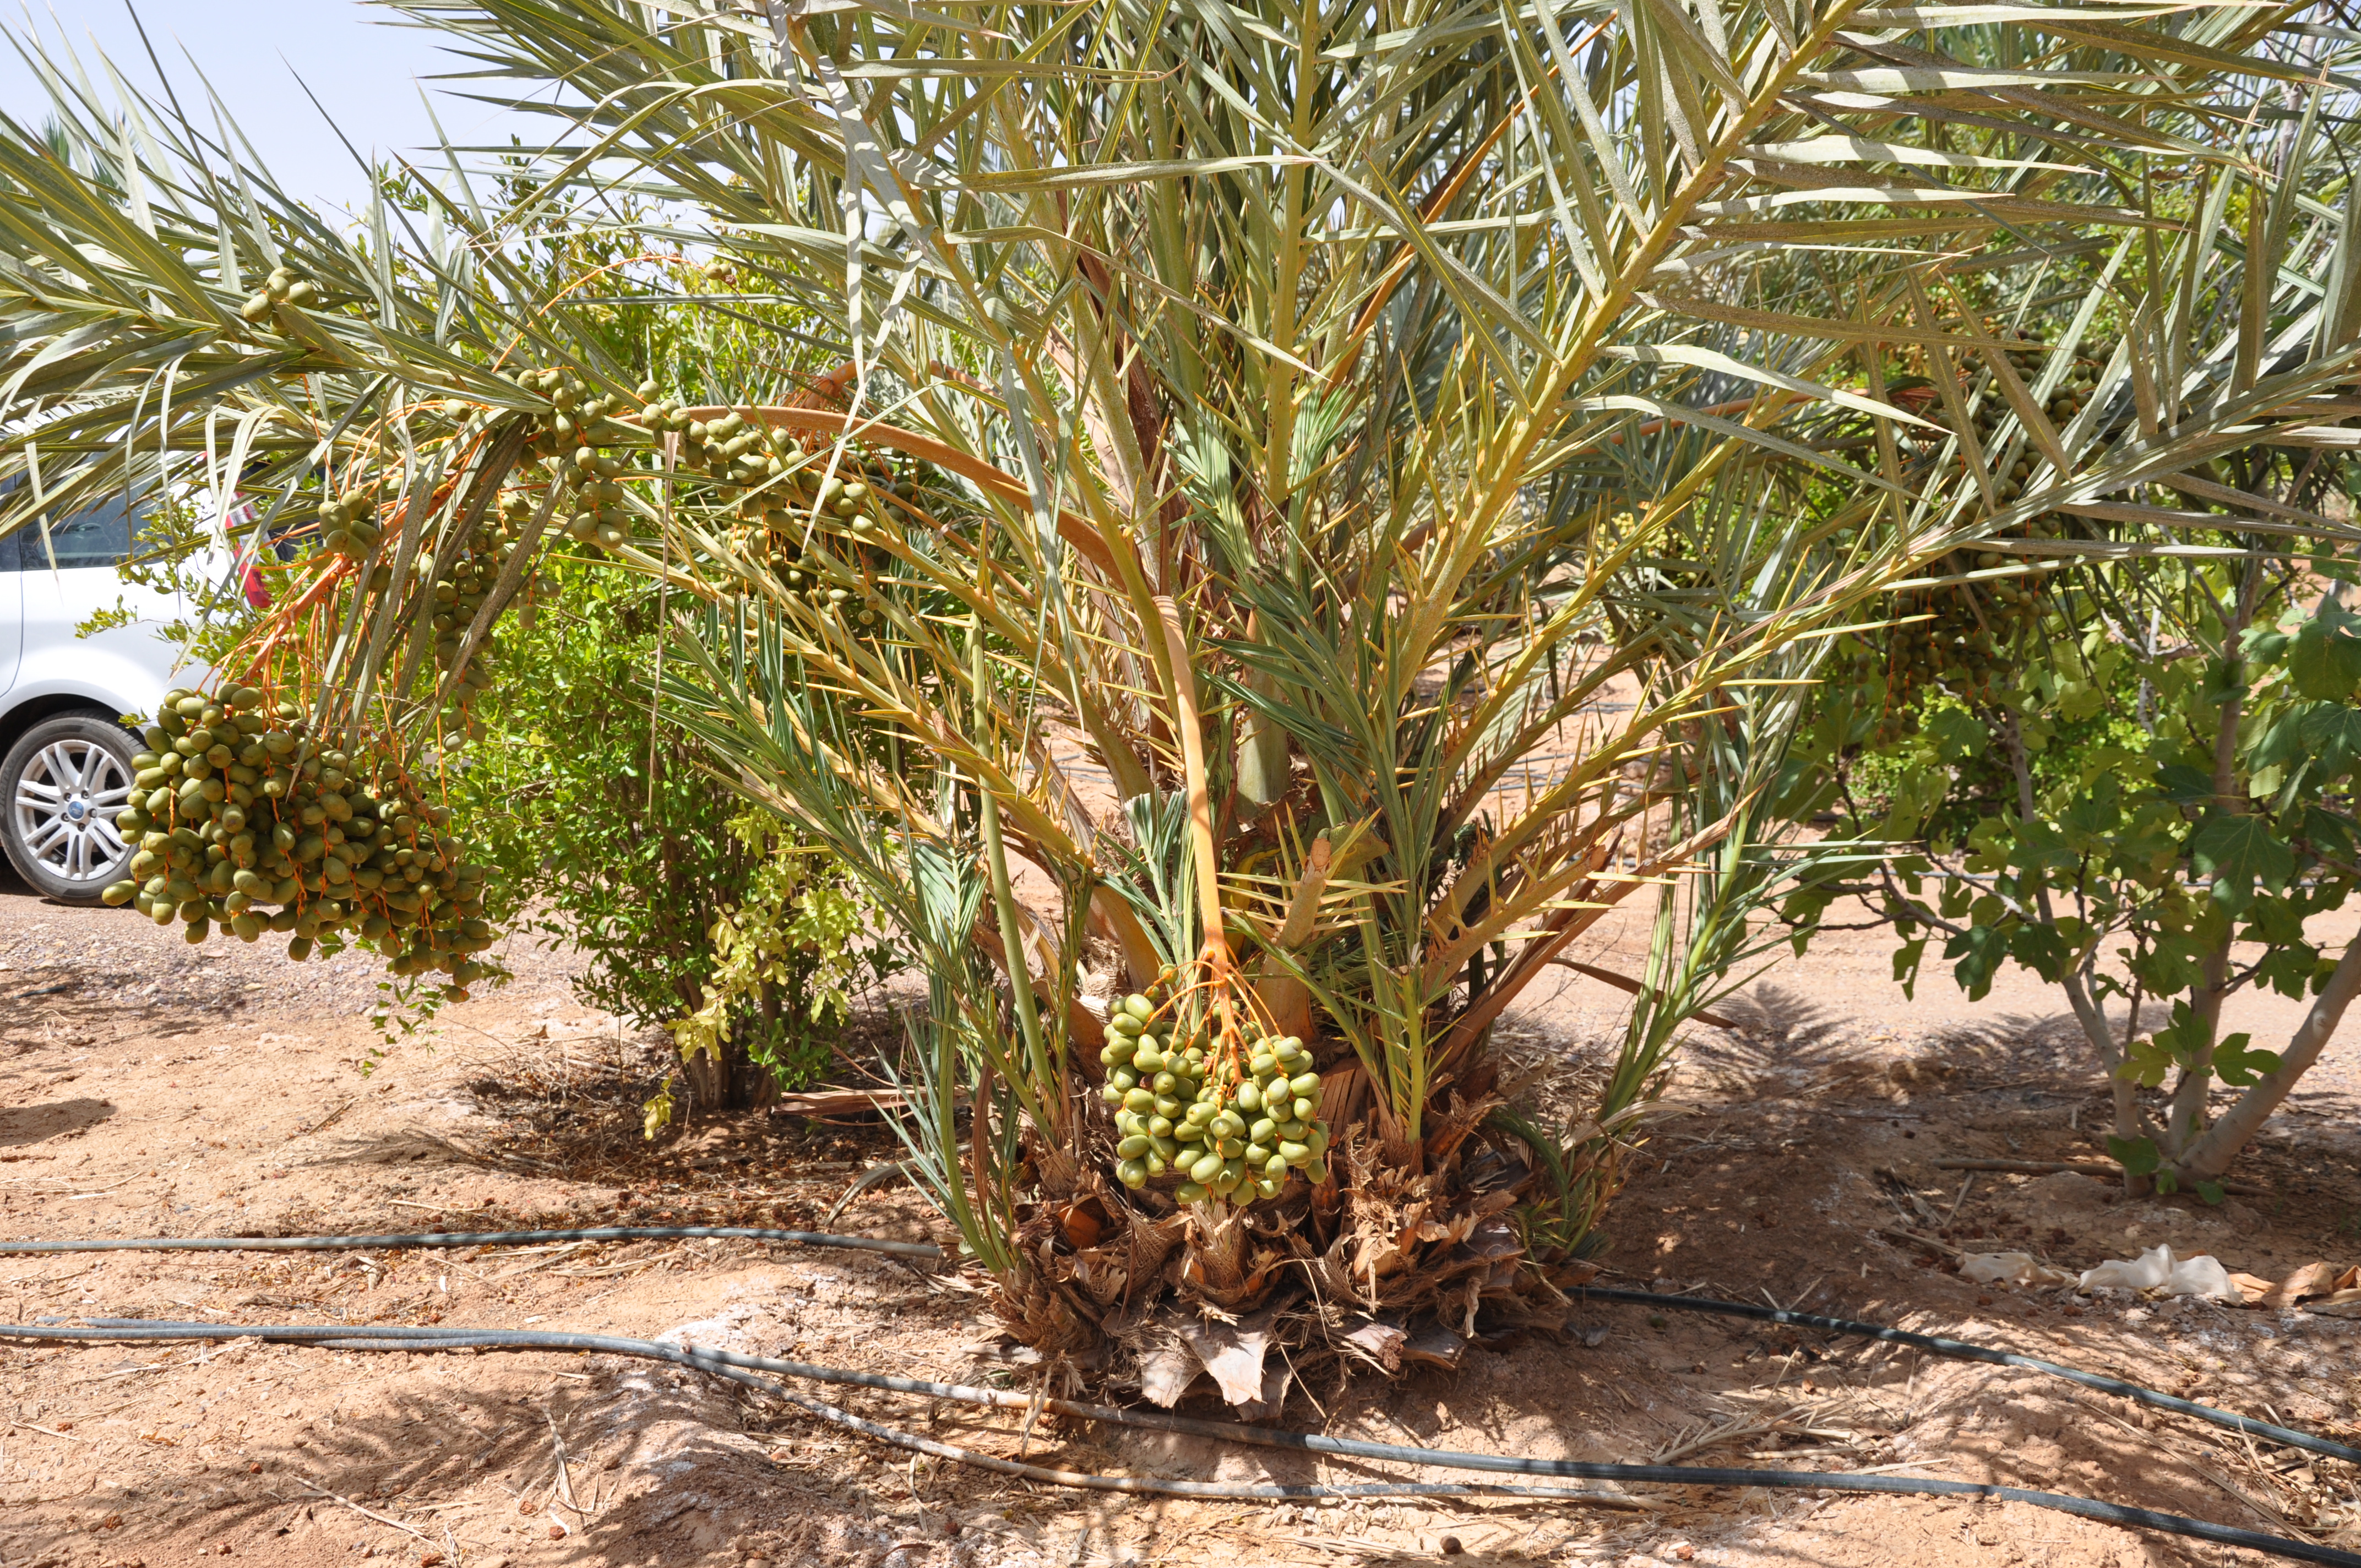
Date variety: Boufagous